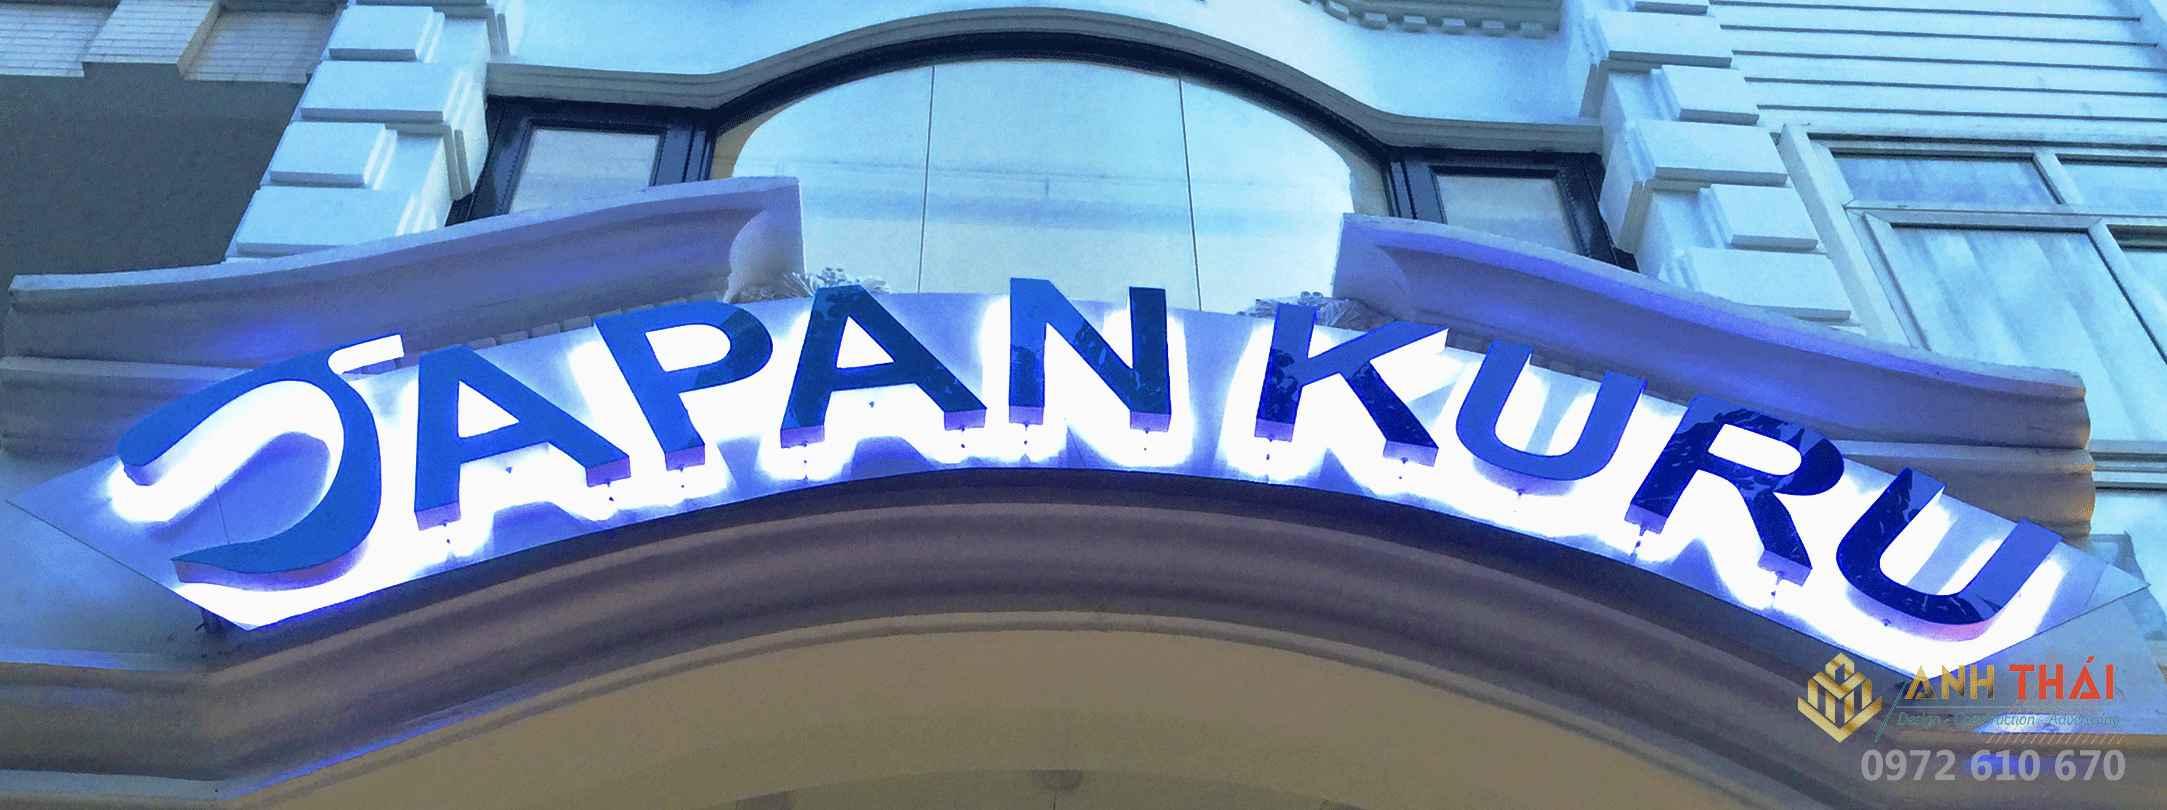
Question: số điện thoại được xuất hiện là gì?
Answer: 0972610670